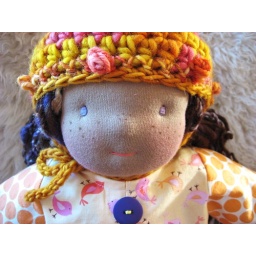
For a girl in love with bright pink and orage, with some purple in the mix ;-)